Apollo 17

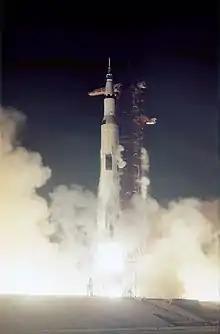
Apollo 17 launches on December 7, 1972

Originally planned to launch on December 6, 1972, at 9:53 p.m. EST (2:53 a.m. on December 7 UTC), Apollo 17 was the final crewed SaturnV launch, and the only one to occur at night. The launch was delayed by two hours and forty minutes due to an automatic cutoff in the launch sequencer at the T−30 second mark in the countdown. The cause of the problem was quickly determined to be the launch sequencer's failure to automatically pressurize the liquid oxygen tank in the third stage of the rocket; although launch control noticed this and manually caused the tank to pressurize, the sequencer did not recognize the fix and therefore paused the countdown. The clock was reset and held at the T−22 minute mark while technicians worked around the malfunction in order to continue with the launch. This pause was the only launch delay in the Apollo program caused by a hardware problem. The countdown then resumed, and the liftoff occurred at 12:33 a.m. EST on December 7, 1972. The launch window, which had begun at the originally planned launch time of 9:53 p.m. on December 6, remained open until 1:31 a.m., the latest time at which a launch could have occurred during the December 6–7 window.